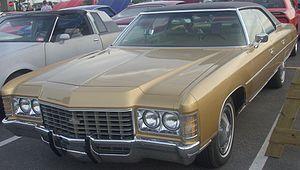
Les Chevrolet full-size constituent une longue série de véhicules américains de grande taille produits de 1950 à 1996 sous les noms de Bel Air, 150, 210, Biscayne, Impala et Caprice avec de nombreux dérivés de carrosserie. Ils représentent l'âge d'or de Chevrolet et plus généralement de la production automobile américaine avec leurs roues arrière motrices, leur taille imposante, leur puissance et leur équipement sans équivalent en Europe. Synonymes de la montée en puissance de l'économie américaine du début des années 1950 jusqu'aux crises pétrolières qui auront petit à petit raison d'elle, elles n'auront eu qu'une seule stratégie : toujours plus grand et toujours plus puissant.